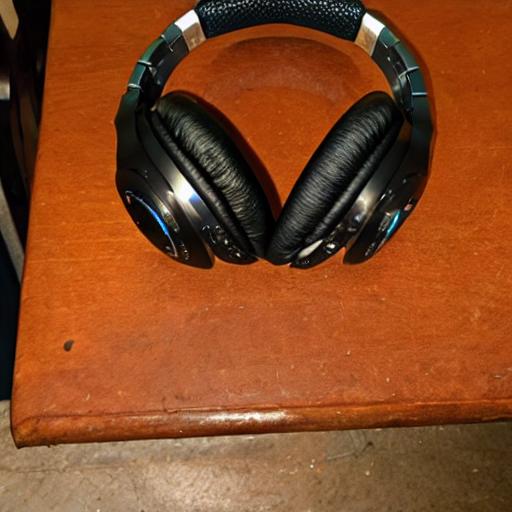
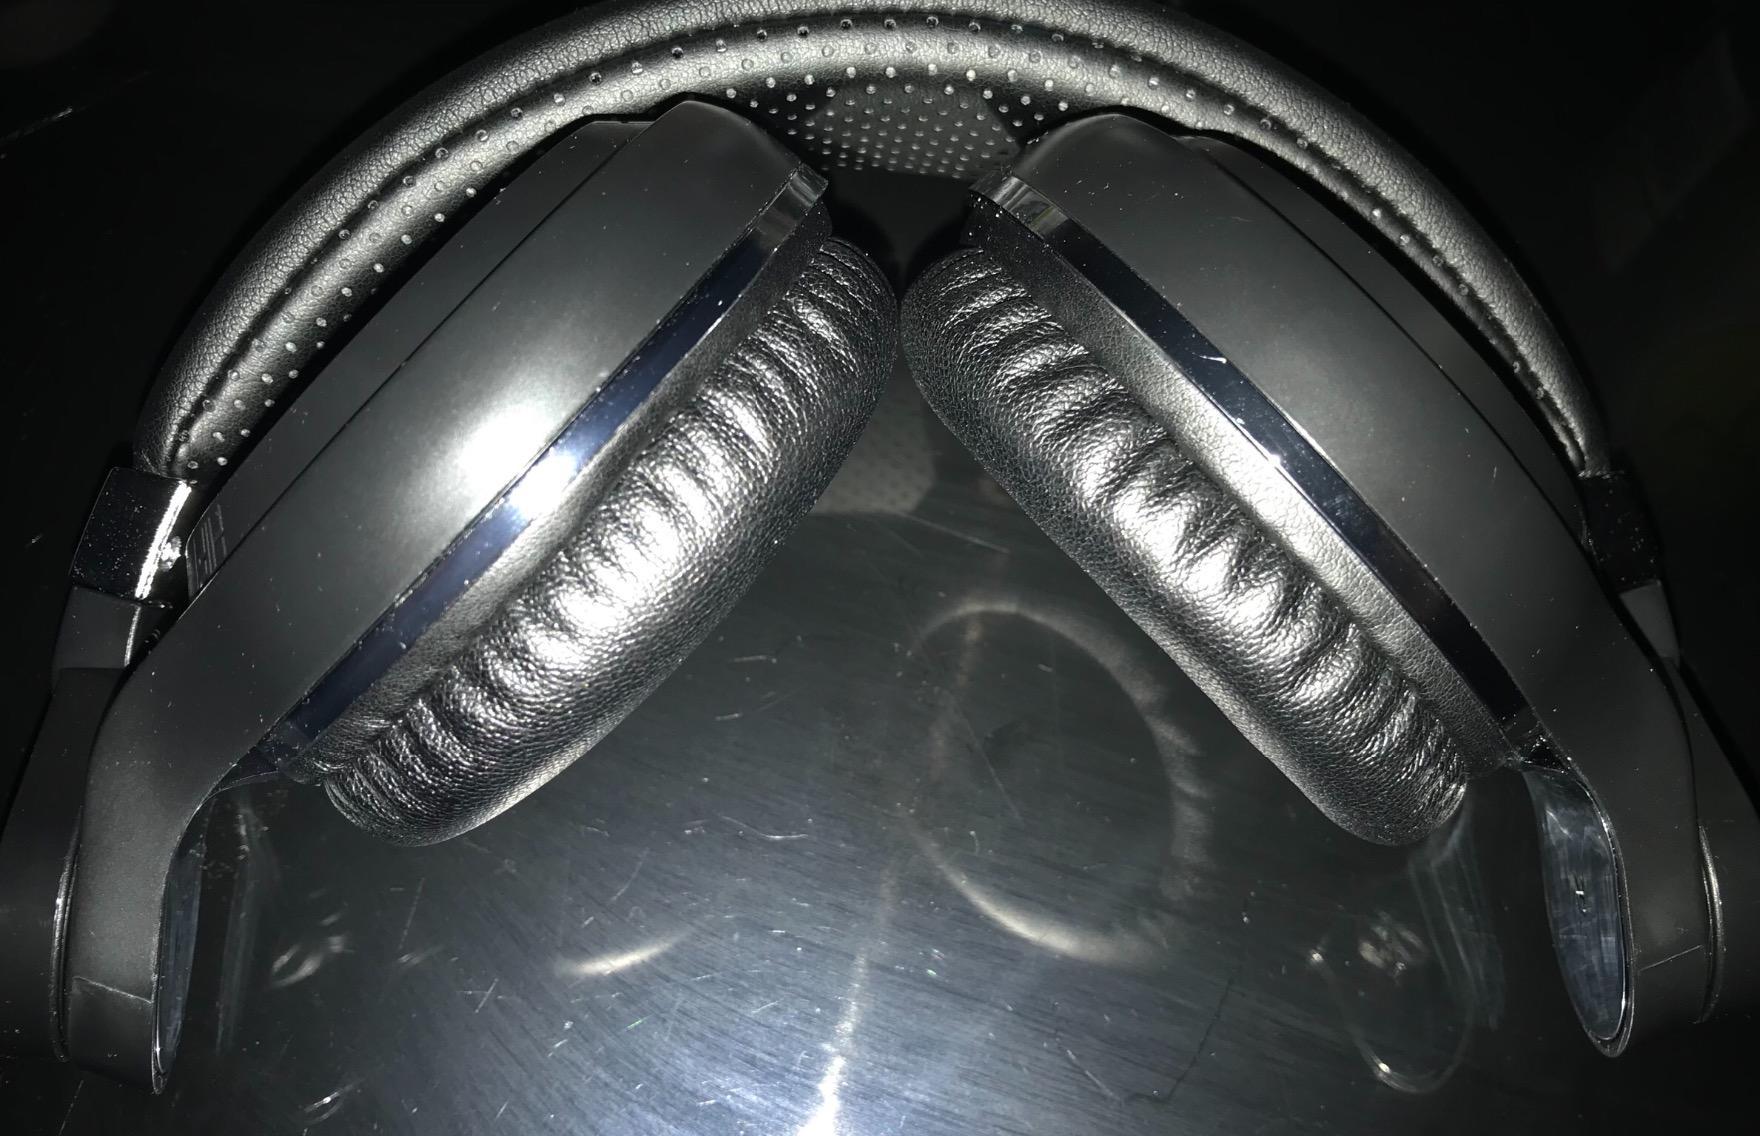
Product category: headphones
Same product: no